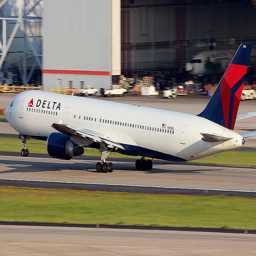
A large white airplane on a open road.
A photo of a Delta airplane taking off into the air.
A large airliner is taking off from the runway
An airplane travels down the runway of the airport.
A airplane sitting on a airplane runway